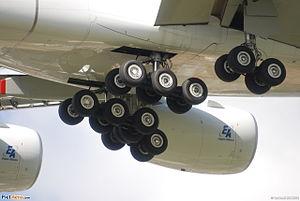
L'Airbus A380 est un avion de ligne civil très gros-porteur long-courrier quadriréacteur à double pont, produit par Airbus. Les éléments sont fabriqués et assemblés dans différents pays de l'Union européenne ; les principaux le sont en France, en Allemagne, en Espagne et au Royaume-Uni. D'autres pièces proviennent d'autres pays, dont la Belgique, et l'assemblage final est réalisé sur le site de Toulouse, en France.